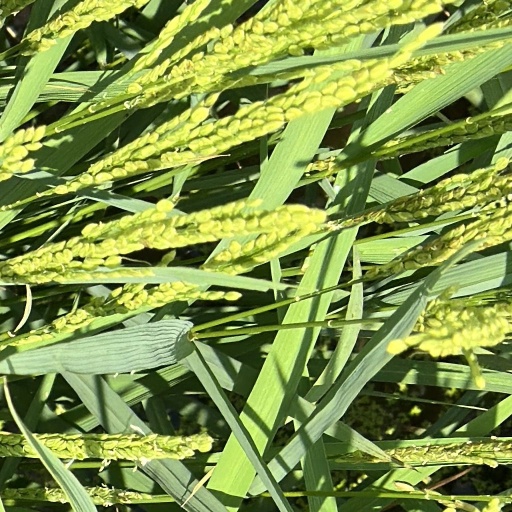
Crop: rice